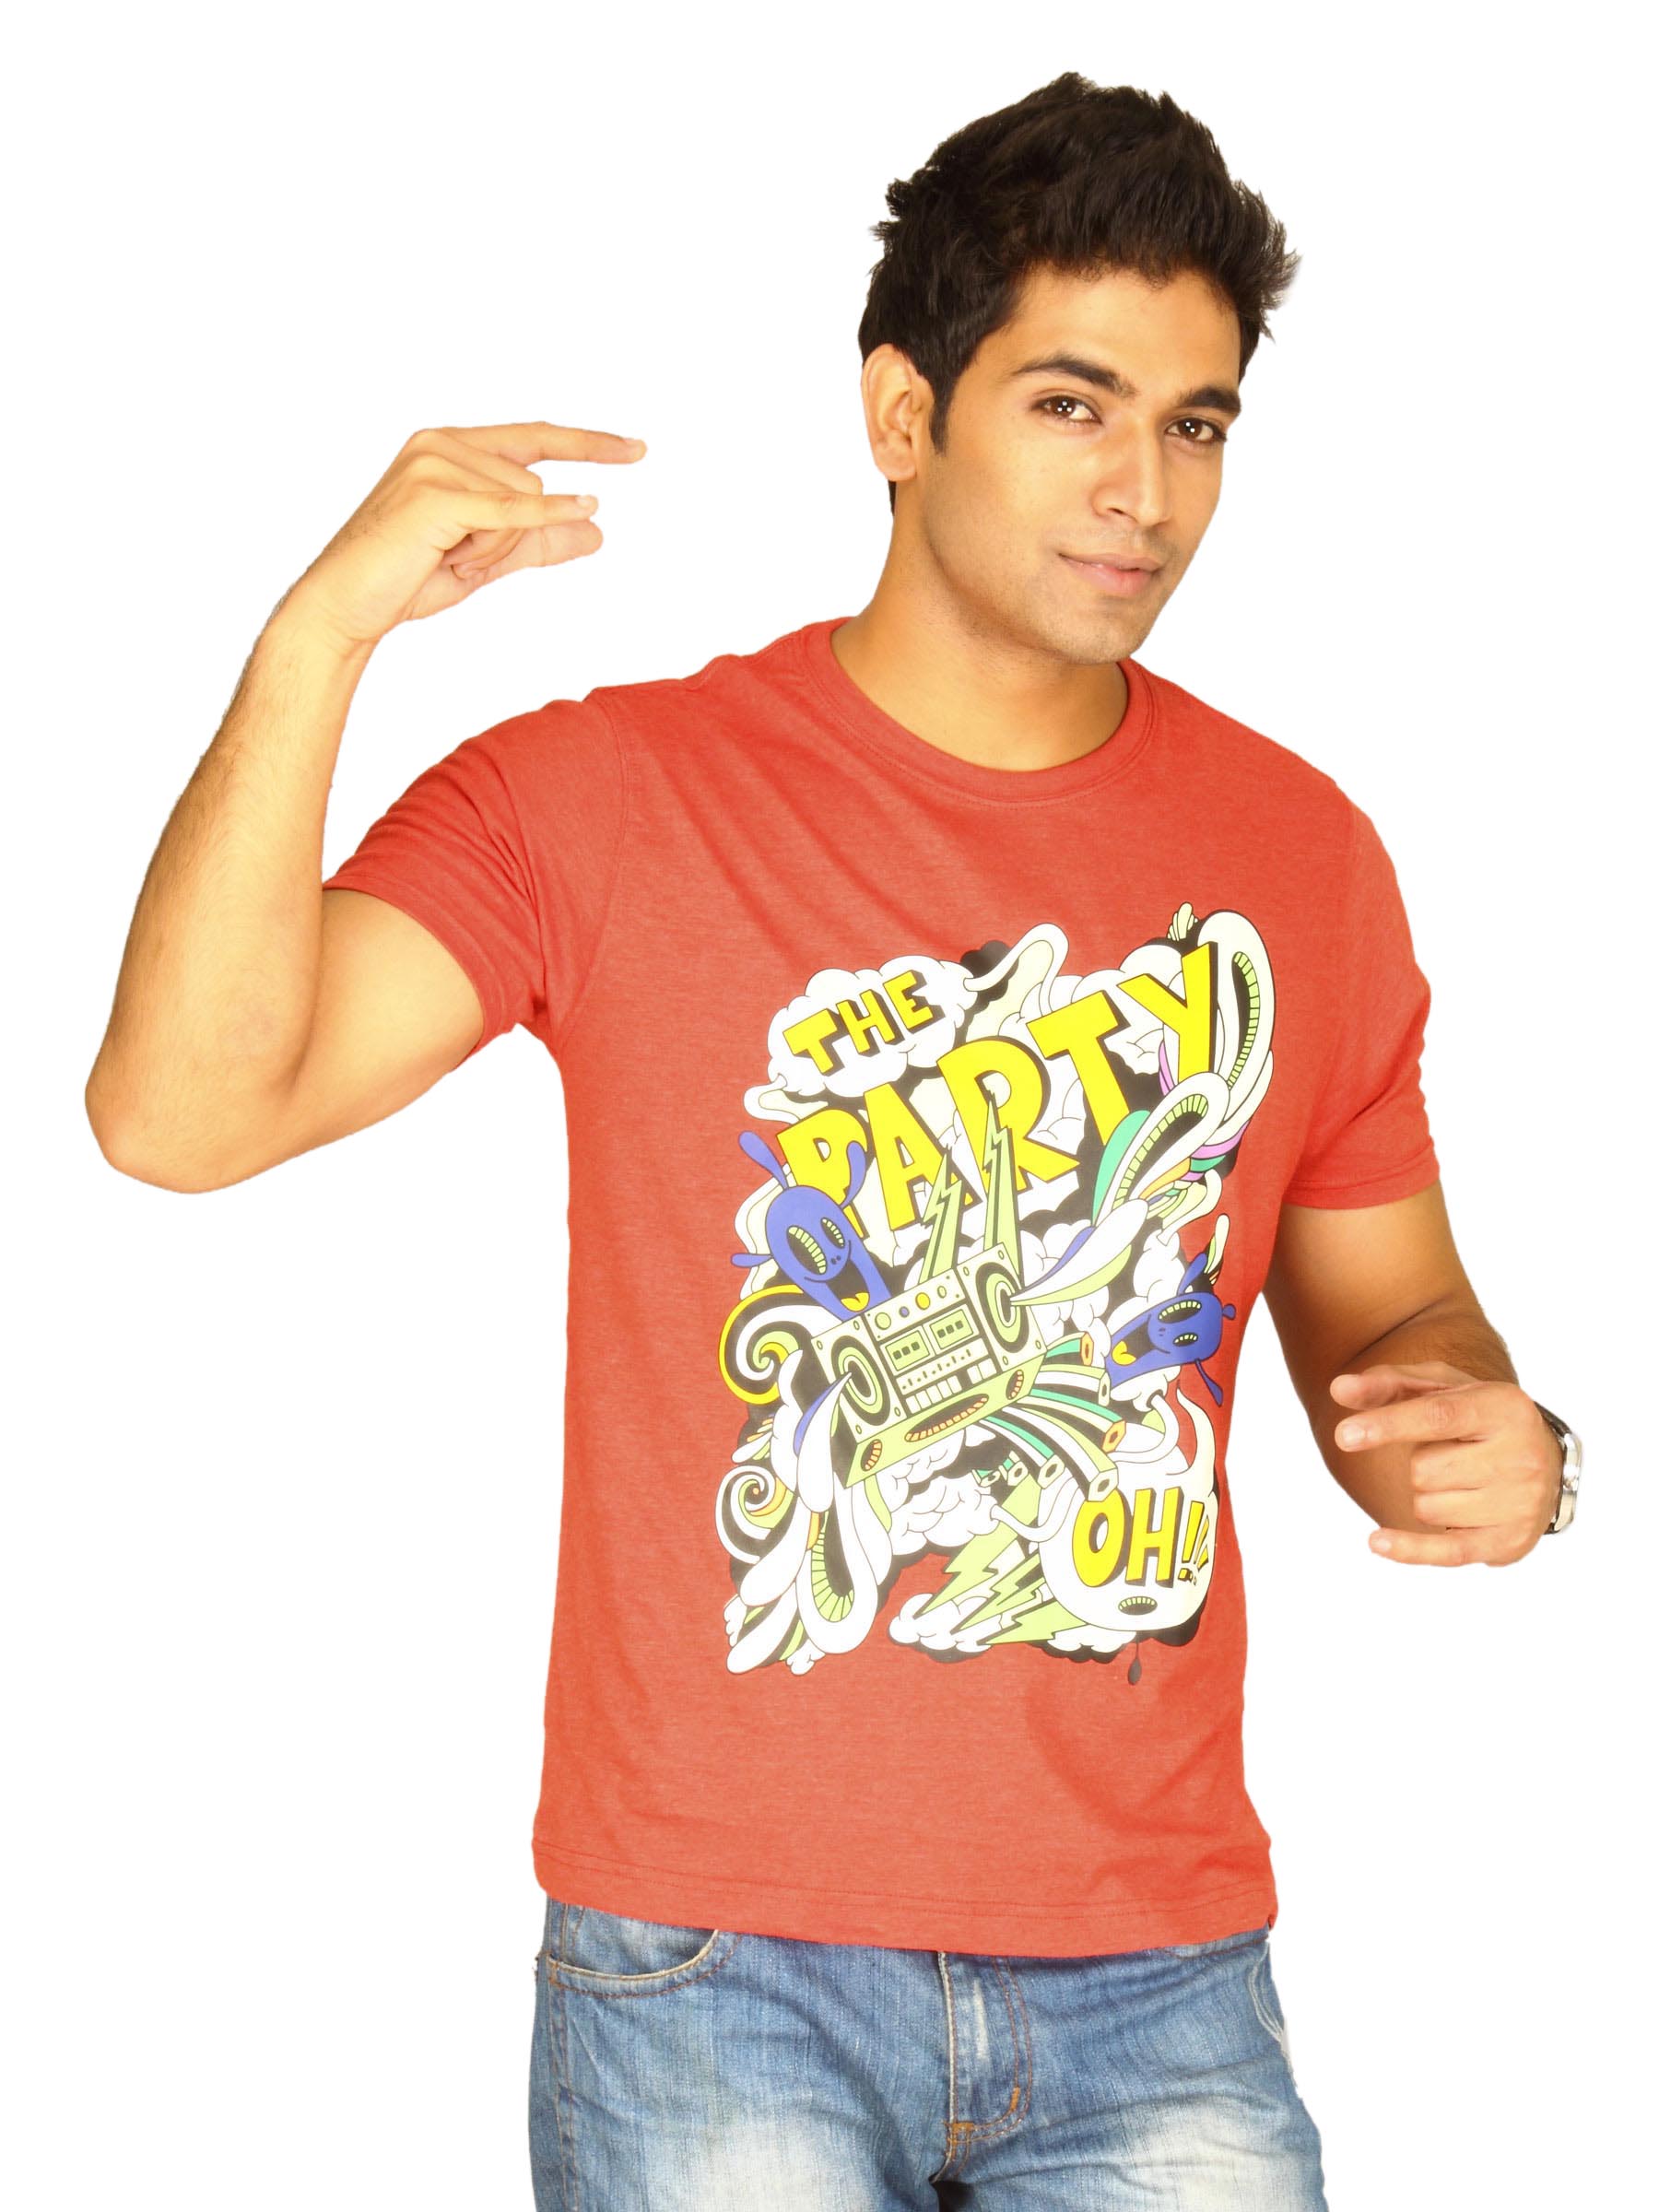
Probase Men's Party Pink T-shirt
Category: Apparel / Topwear / Tshirts
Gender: Men
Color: Pink
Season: Summer 2011
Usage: Casual